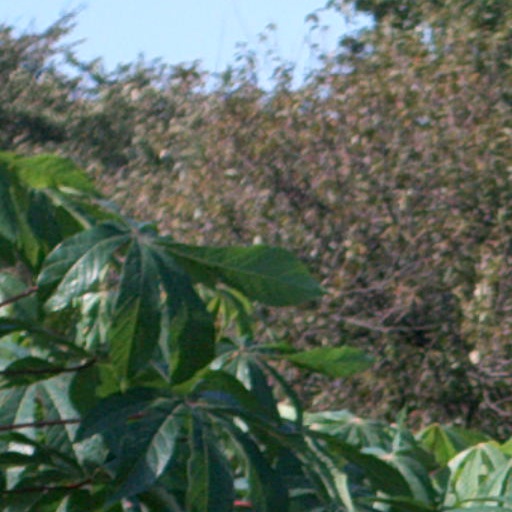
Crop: cassava